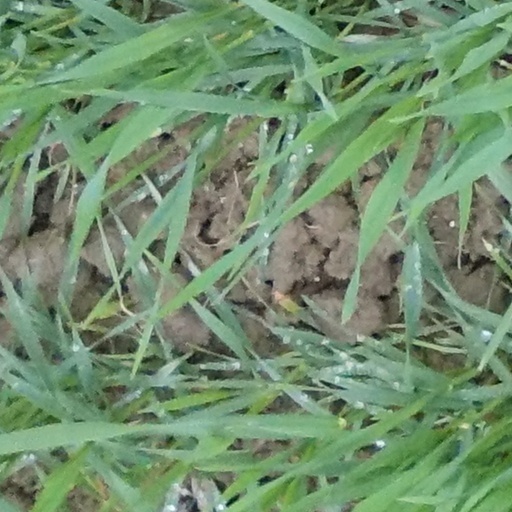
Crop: wheat